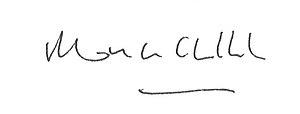
Signature autographe de Mona Chollet, journaliste et essayiste franco-suisse
Mona Chollet, née à Genève en 1973, est journaliste et essayiste suisse. Depuis 2016, elle est cheffe d'édition au Monde diplomatique.